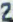
Number: 2